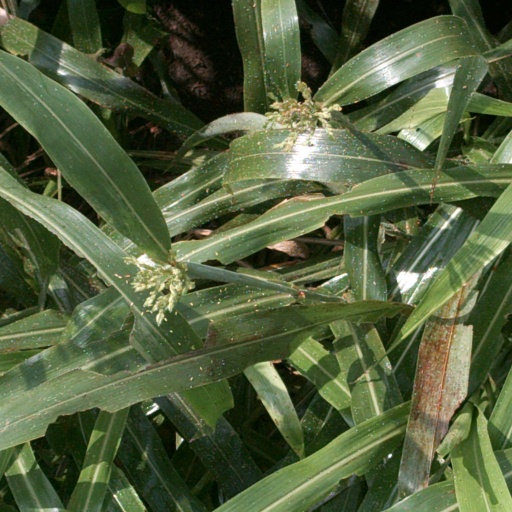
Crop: sorghum